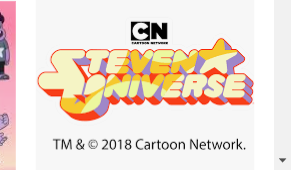
Portrait style: Cartoon Portrait